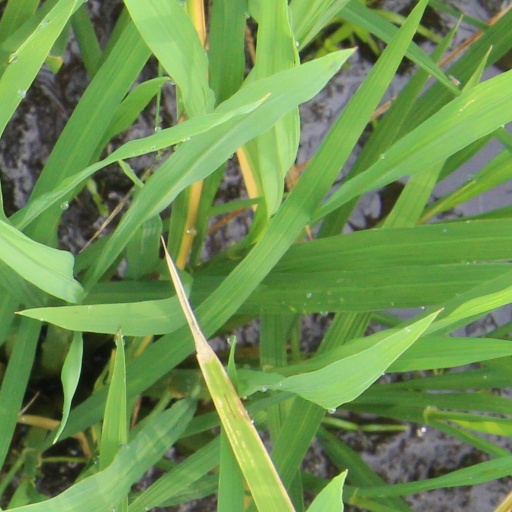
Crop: rice